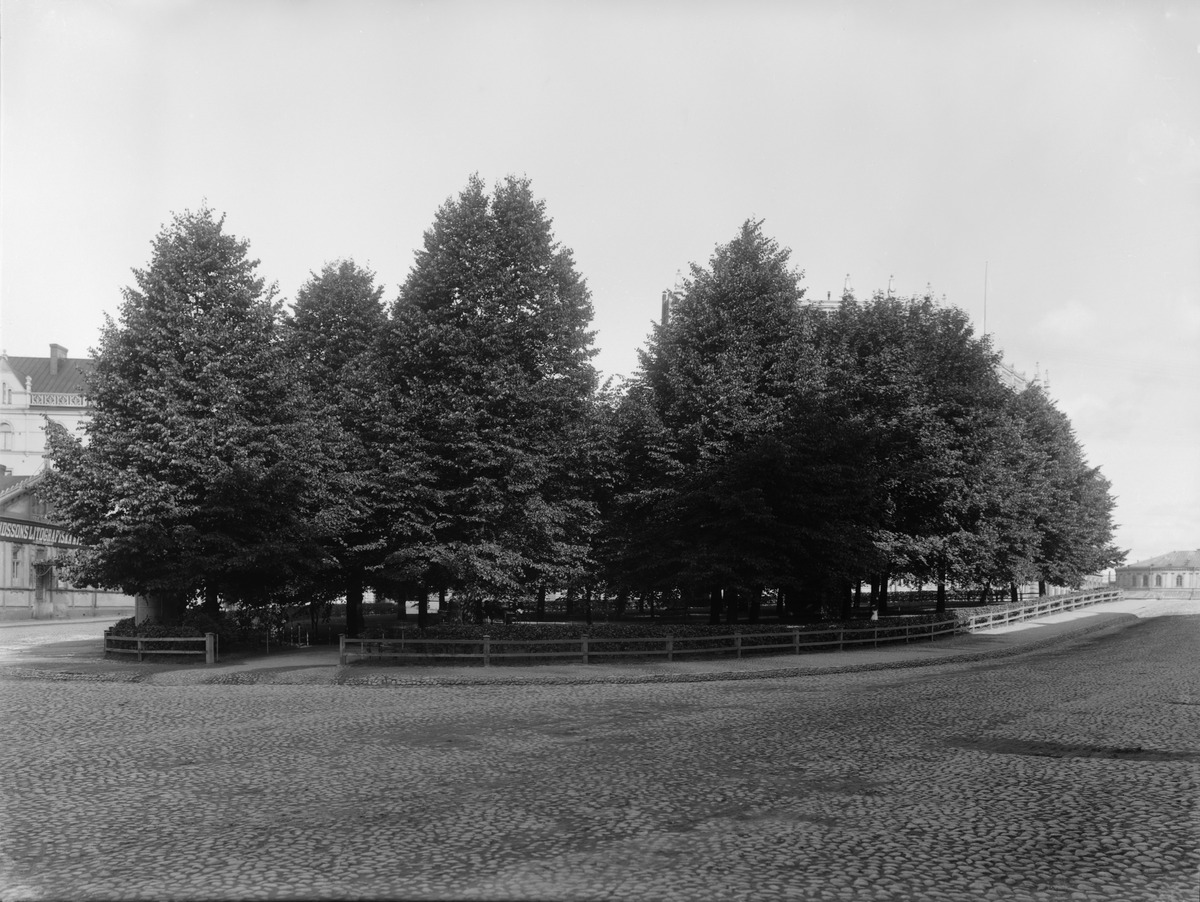
Kolmikulman puistikko eli nykyinen ns
sisällön kuvaus: Kolmikulman puistikko eli nykyinen ns. Dianapuisto viime vuosisadan alussa. Nupukivin päällystetty Erottajankatu etualalla, taustalla Svenska Teatern alkuperäisessä asussaan. mustavalkoinen
Ajankohta: kuvausaika 1900 noin
Paikka: Suomi, Uusimaa, Helsinki, Punavuori Helsinki, Erottajankatu, Yrjönkatu
Aiheet: puistot, mukulakivet, puut, aidat, kadut